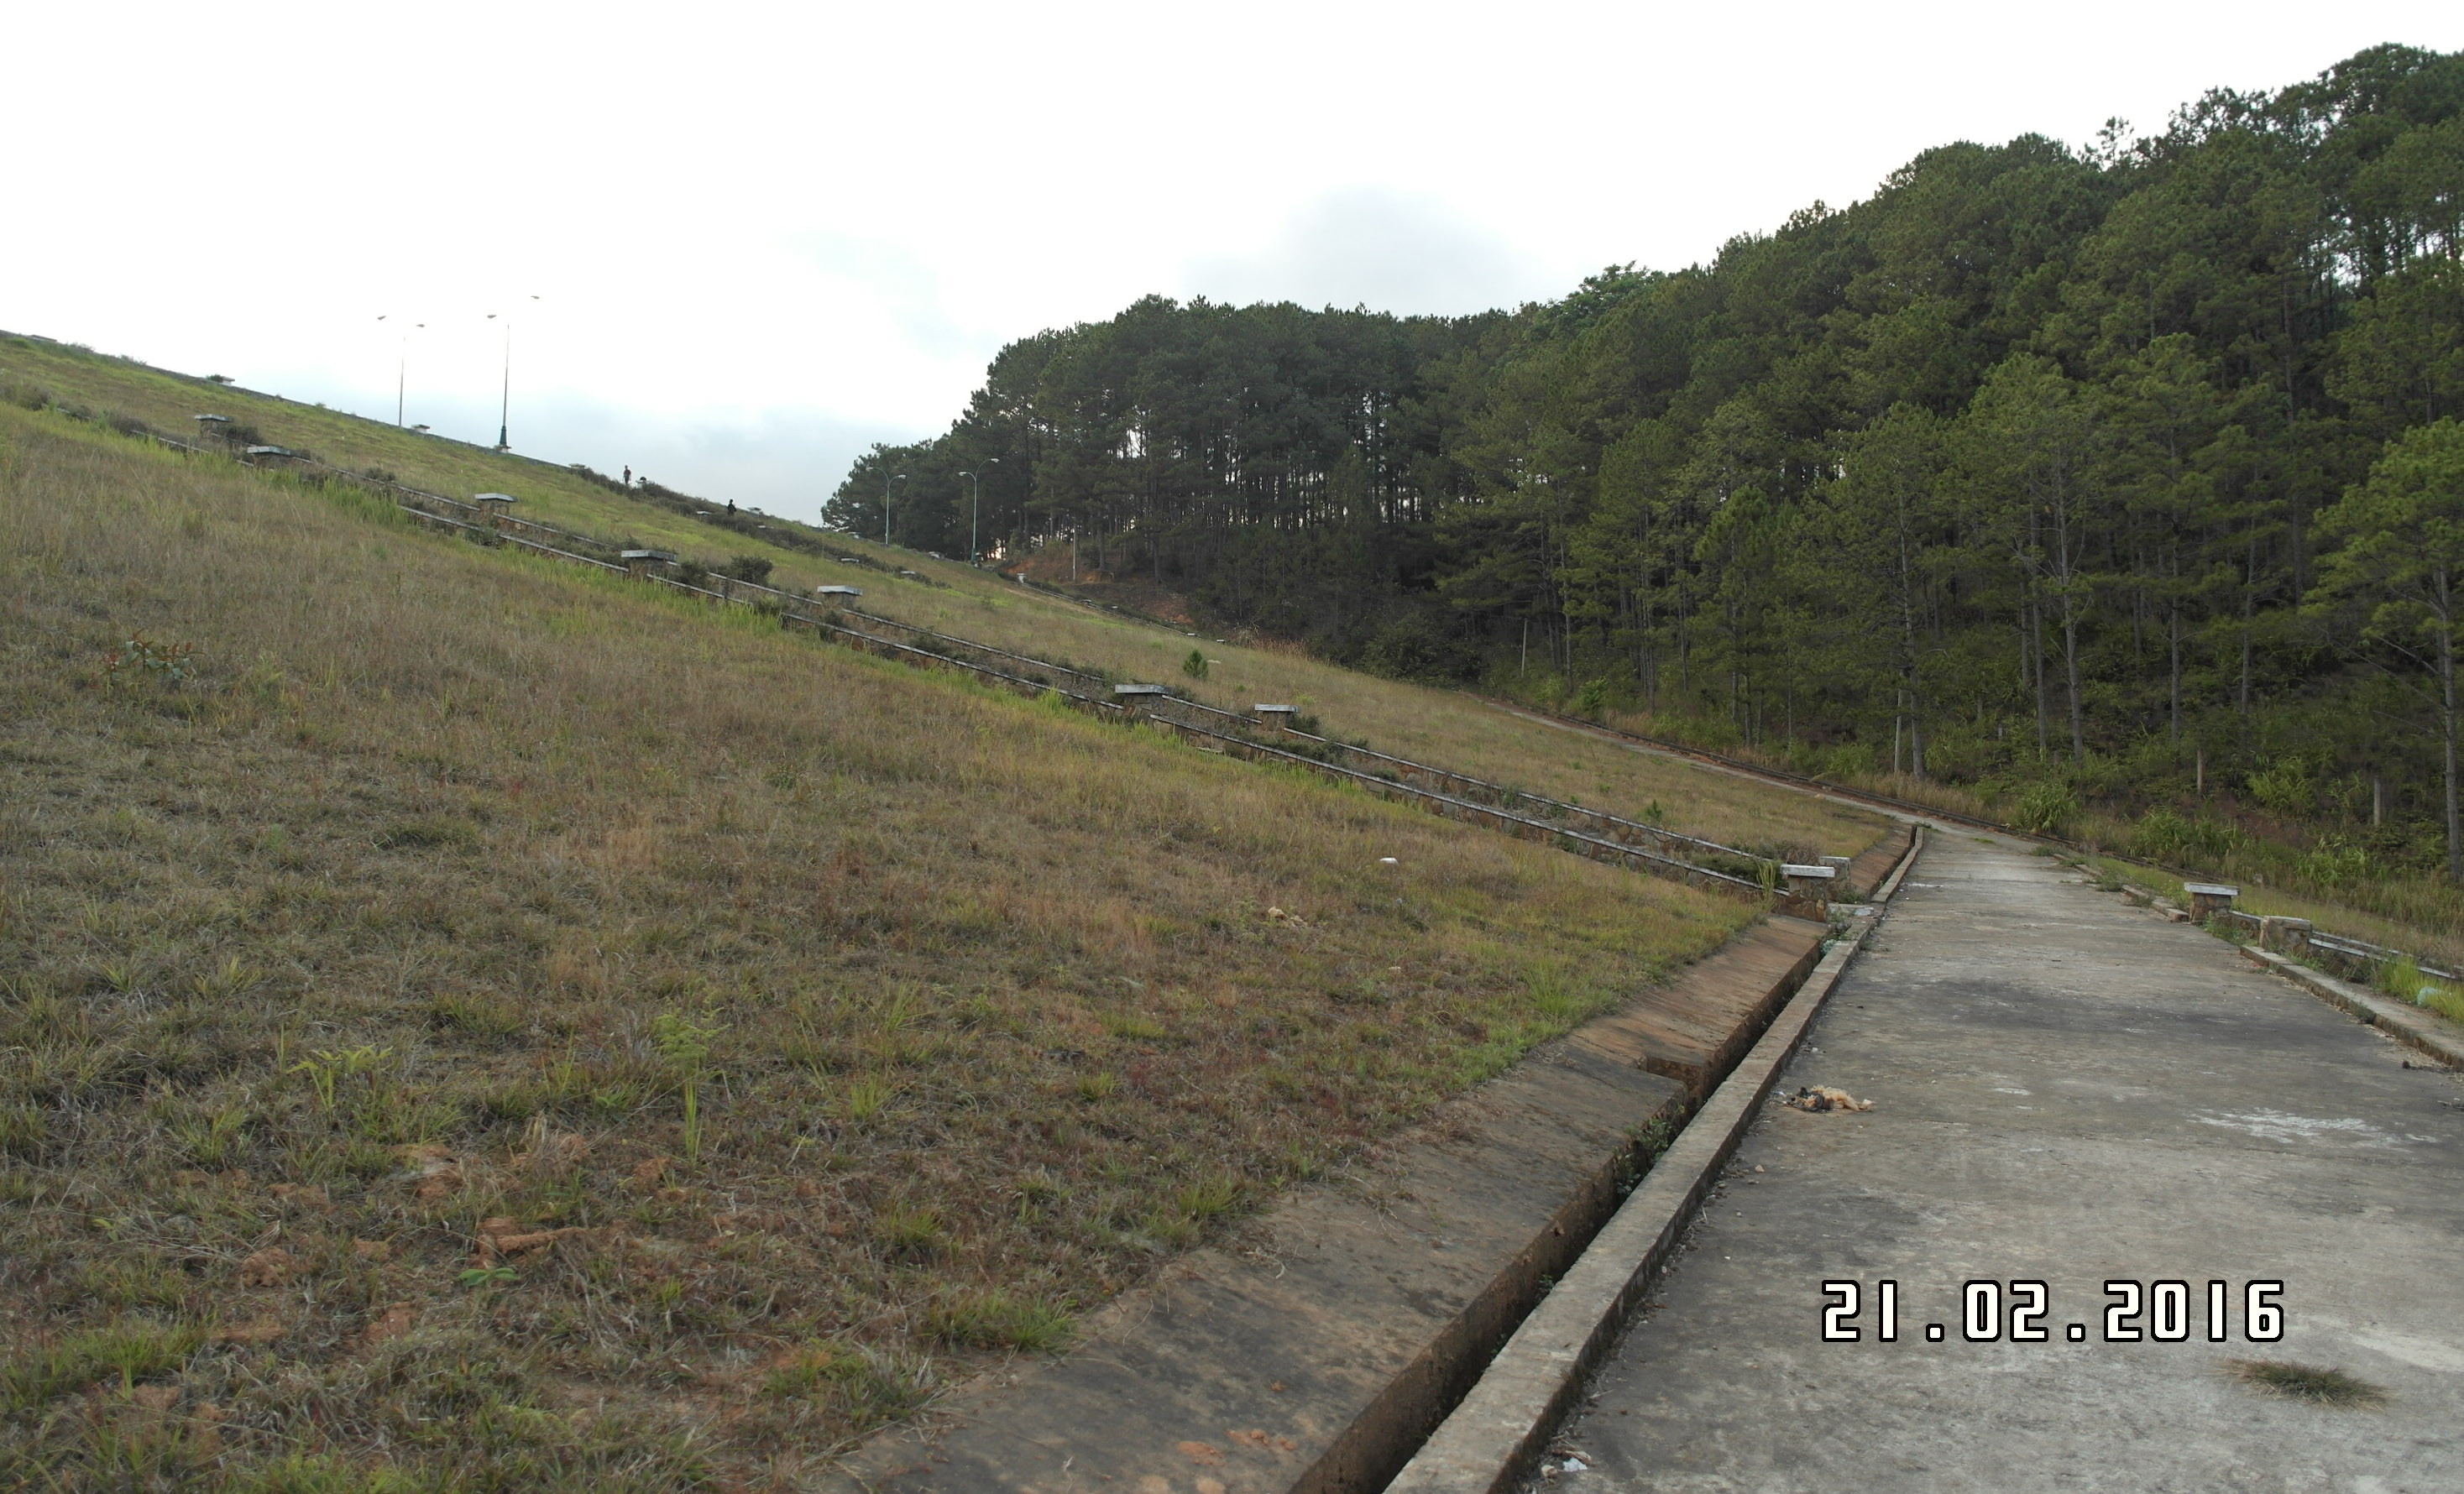
user: text: Có bao nhiêu cây đèn đường có thể nhìn thấy rõ trên sườn đồi?
assistant: text: Ba.

user: text: Cảnh quan như trong ảnh thường gợi liên tưởng đến loại hình du lịch nào ở Việt Nam?
assistant: text: Du lịch sinh thái hoặc nghỉ dưỡng ở vùng đồi núi/cao nguyên.

user: text: Con đường bê tông, mương thoát nước và sườn đồi có các trụ đá liên quan với nhau như thế nào trong hình ảnh?
assistant: text: Con đường và sườn đồi với các trụ đá tạo thành một lối đi bộ hoặc khu vực tham quan được thiết kế, còn mương thoát nước được xây dựng để thu và dẫn nước, bảo vệ con đường và sườn đồi khỏi xói mòn.